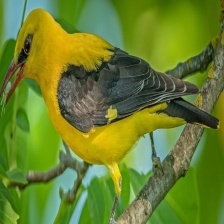
Species: EURASIAN GOLDEN ORIOLE
Scientific name: ORIOLUS ORIOLUS